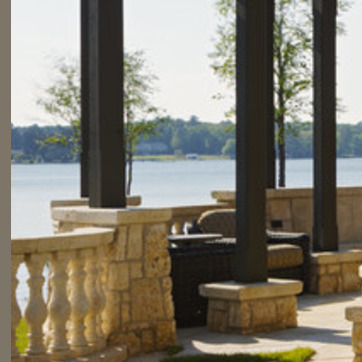
Material: water